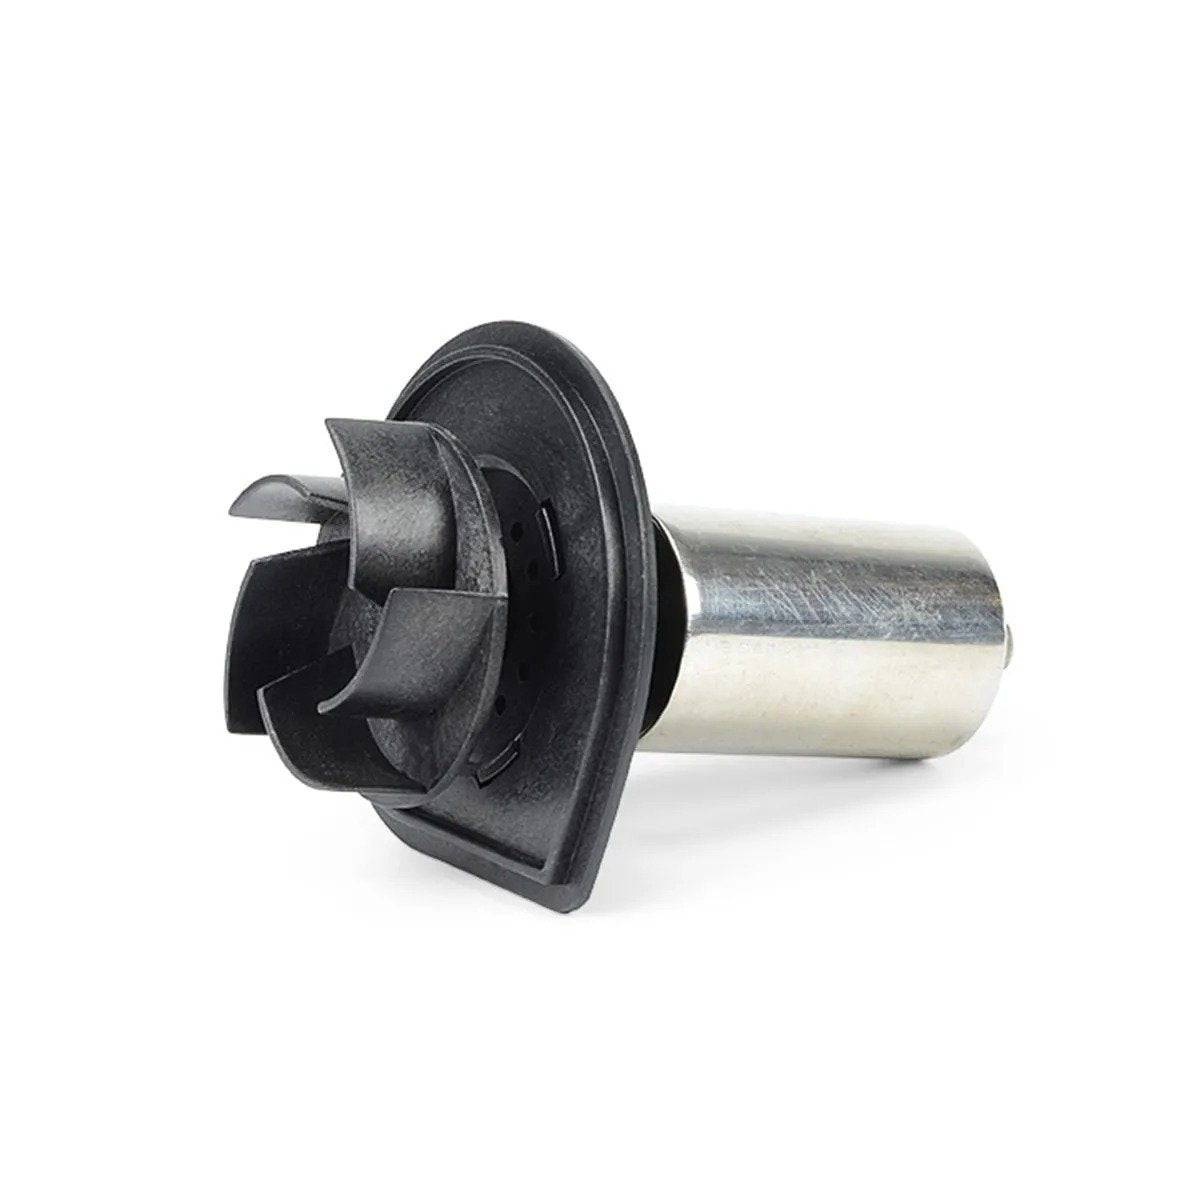
Aquascape Aquasurge Pro 4000-8000 Adjustable Flow Impeller Kit
The Aquasurge 4000-8000 Adjustable Flow Impeller Kit is a replacement impeller kit for AquaSurge pumps 4000-8000. It is adjustable and allows you to control the flow of water in your pond. This is essential for creating a healthy and thriving ecosystem for your fish and plants. Key Features: Adjustable flow rate Fits AquaSurge pumps 4000-8000 Easy to install Durable construction
Brand: Aquascape
Category: Hardware > Hardware Pumps > Pool, Fountain & Pond Pumps > Pond Pumps